Catherine of Russia (film)

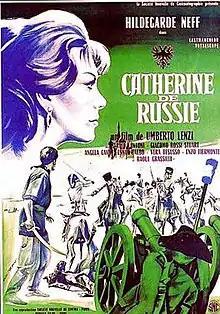

Catherine of Russia ( is a 1963 biographical drama film directed by Umberto Lenzi, and starring Hildegard Knef.